Video game

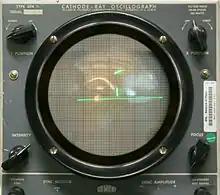
"Tennis for Two" (1958), an early analog computer game that used an oscilloscope for a display

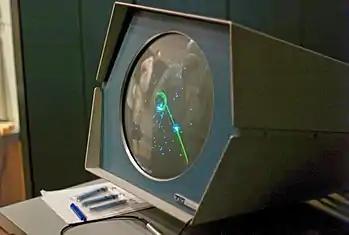
"Spacewar!" (1962), an early mainframe computer game, pictured running on a PDP-1 computer

Early video games used interactive electronic devices with various display formats. The earliest example dates to 1947—a "cathode-ray tube amusement device" was filed for a patent on 25 January 1947, by Thomas T. Goldsmith Jr. and Estle Ray Mann, and issued on 14 December 1948, as U.S. Patent 2455992. Inspired by radar display technology, it consisted of an analog device allowing a user to control the parabolic arc of a dot on the screen to simulate a missile being fired at targets, which were paper drawings fixed to the screen. Other early examples include Christopher Strachey's draughts game, the Nimrod computer at the 1951 Festival of Britain; "OXO", a tic-tac-toe computer game by Alexander S. Douglas for the EDSAC in 1952; "Tennis for Two", an electronic interactive game engineered by William Higinbotham in 1958; and "Spacewar!", written by Massachusetts Institute of Technology students Martin Graetz, Steve Russell, and Wayne Wiitanen's on a DEC PDP-1 computer in 1962. Each game had different means of display: NIMROD had a panel of lights to play the game of Nim, "OXO" had a graphical display to play tic-tac-toe, "Tennis for Two" had an oscilloscope to display a side view of a tennis court, and "Spacewar!" had the DEC PDP-1's vector display to have two spaceships battle each other.